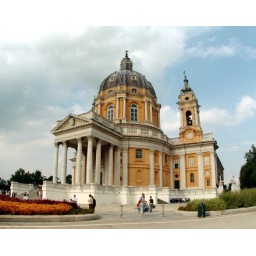
A private church in the hills surrounding Torino, that house the tombs of the Royal Savoia Family of Italy.